Chefchaouen

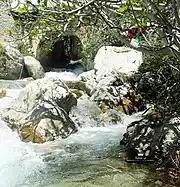
Ras al-Ma', the city's traditional water source

The oldest part of the Medina is the Kasbah, the original citadel founded in the late 15th century by Ali ibn Rashid. The fortress consists of a roughly rectangular enclosure protected by walls built in rammed earth (pisé). The Kasbah originally had two entrances: one facing the main square and markets, another near the Great Mosque. These entrances have since been closed or repurposed and modern access is through an opening created in the 1930s.